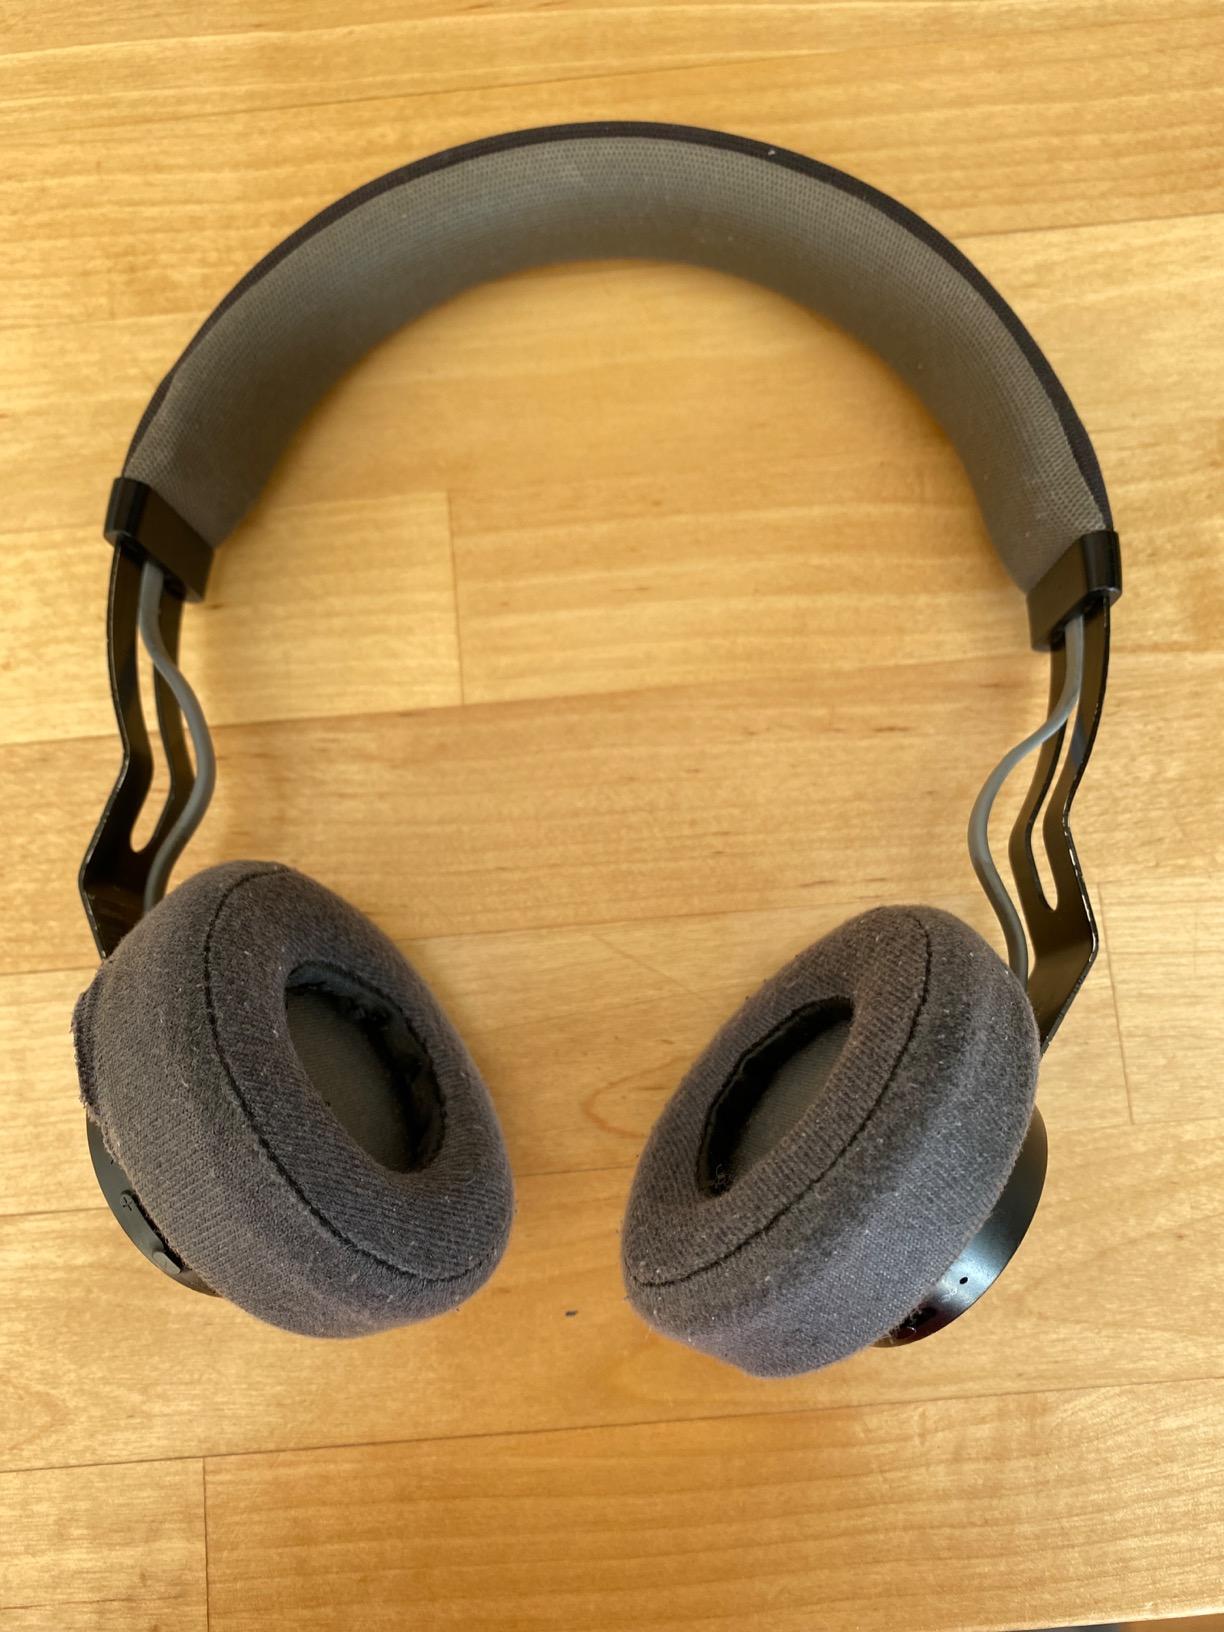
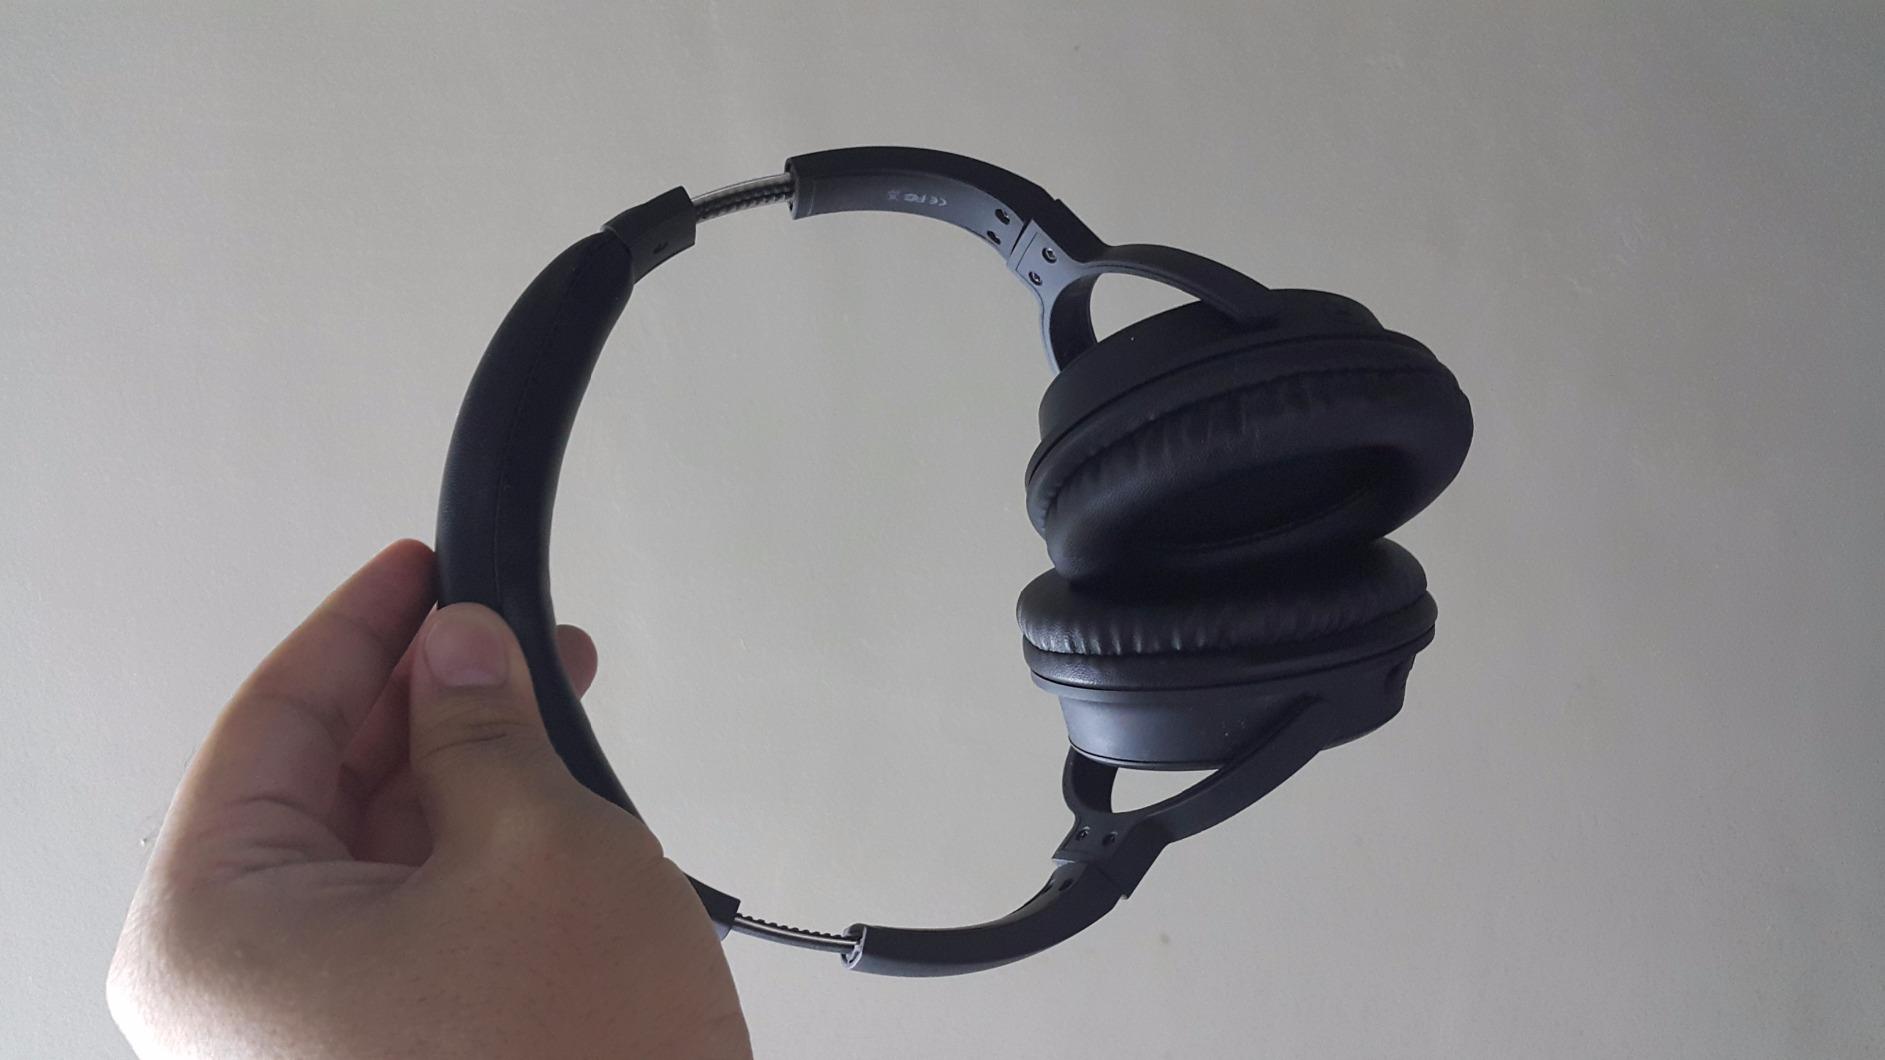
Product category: headphones
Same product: no